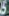
Number: 5